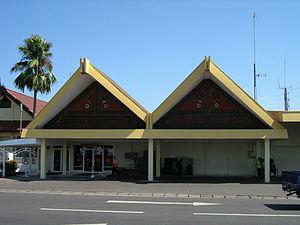
L'aéroport international Sultan Hasanuddin est l'aéroport de Makassar, la capitale de la province de Sulawesi du Sud dans l'île de Sulawesi. Il porte le nom du sultan Hasanuddin, le plus puissant souverain du royaume de Gowa, dont la capitale se trouvait un peu au sud de Makassar.